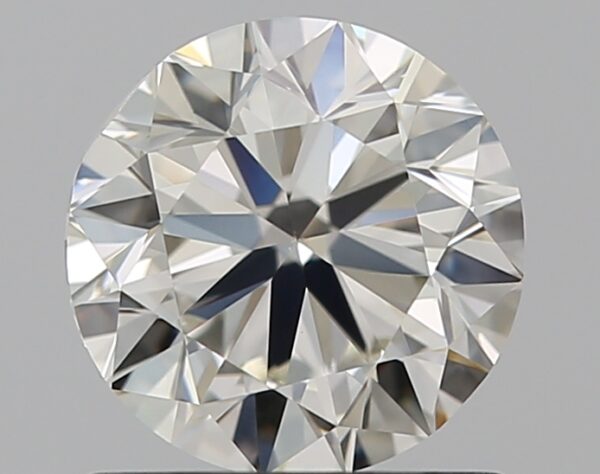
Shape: round
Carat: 0.9
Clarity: VS1
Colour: J
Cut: VG
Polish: EX
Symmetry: GD
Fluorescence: N
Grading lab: GIA
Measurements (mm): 5.96 x 6.06 x 3.8